Nina's Tragedies

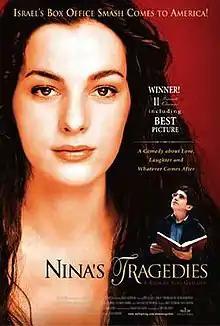

Nina's Tragedies is a 2003 Israeli comedy-drama film written and directed by Savi Gabizon about a boy named Nadav and his aunt, Nina. The film is shown from the perspective of Nadav and tells of his experiences regarding his aunt Nina and her loss, understanding love and confronting death in his family. The film is directed by Savi Gabizon and starring Ayelet Zurer, Yoram Hattab, Aviv Elkabets, Alon Abutbul, Shmil Ben Ari, and Anat Waxman.